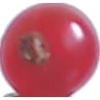
Label: redcurrant